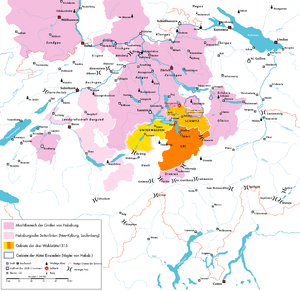
Cet article est une chronologie de l'évolution territoriale de la Suisse, listant les modifications intérieures et extérieures de la géographie politique de ce pays, depuis ses origines en 1291 jusqu'à l'époque contemporaine.